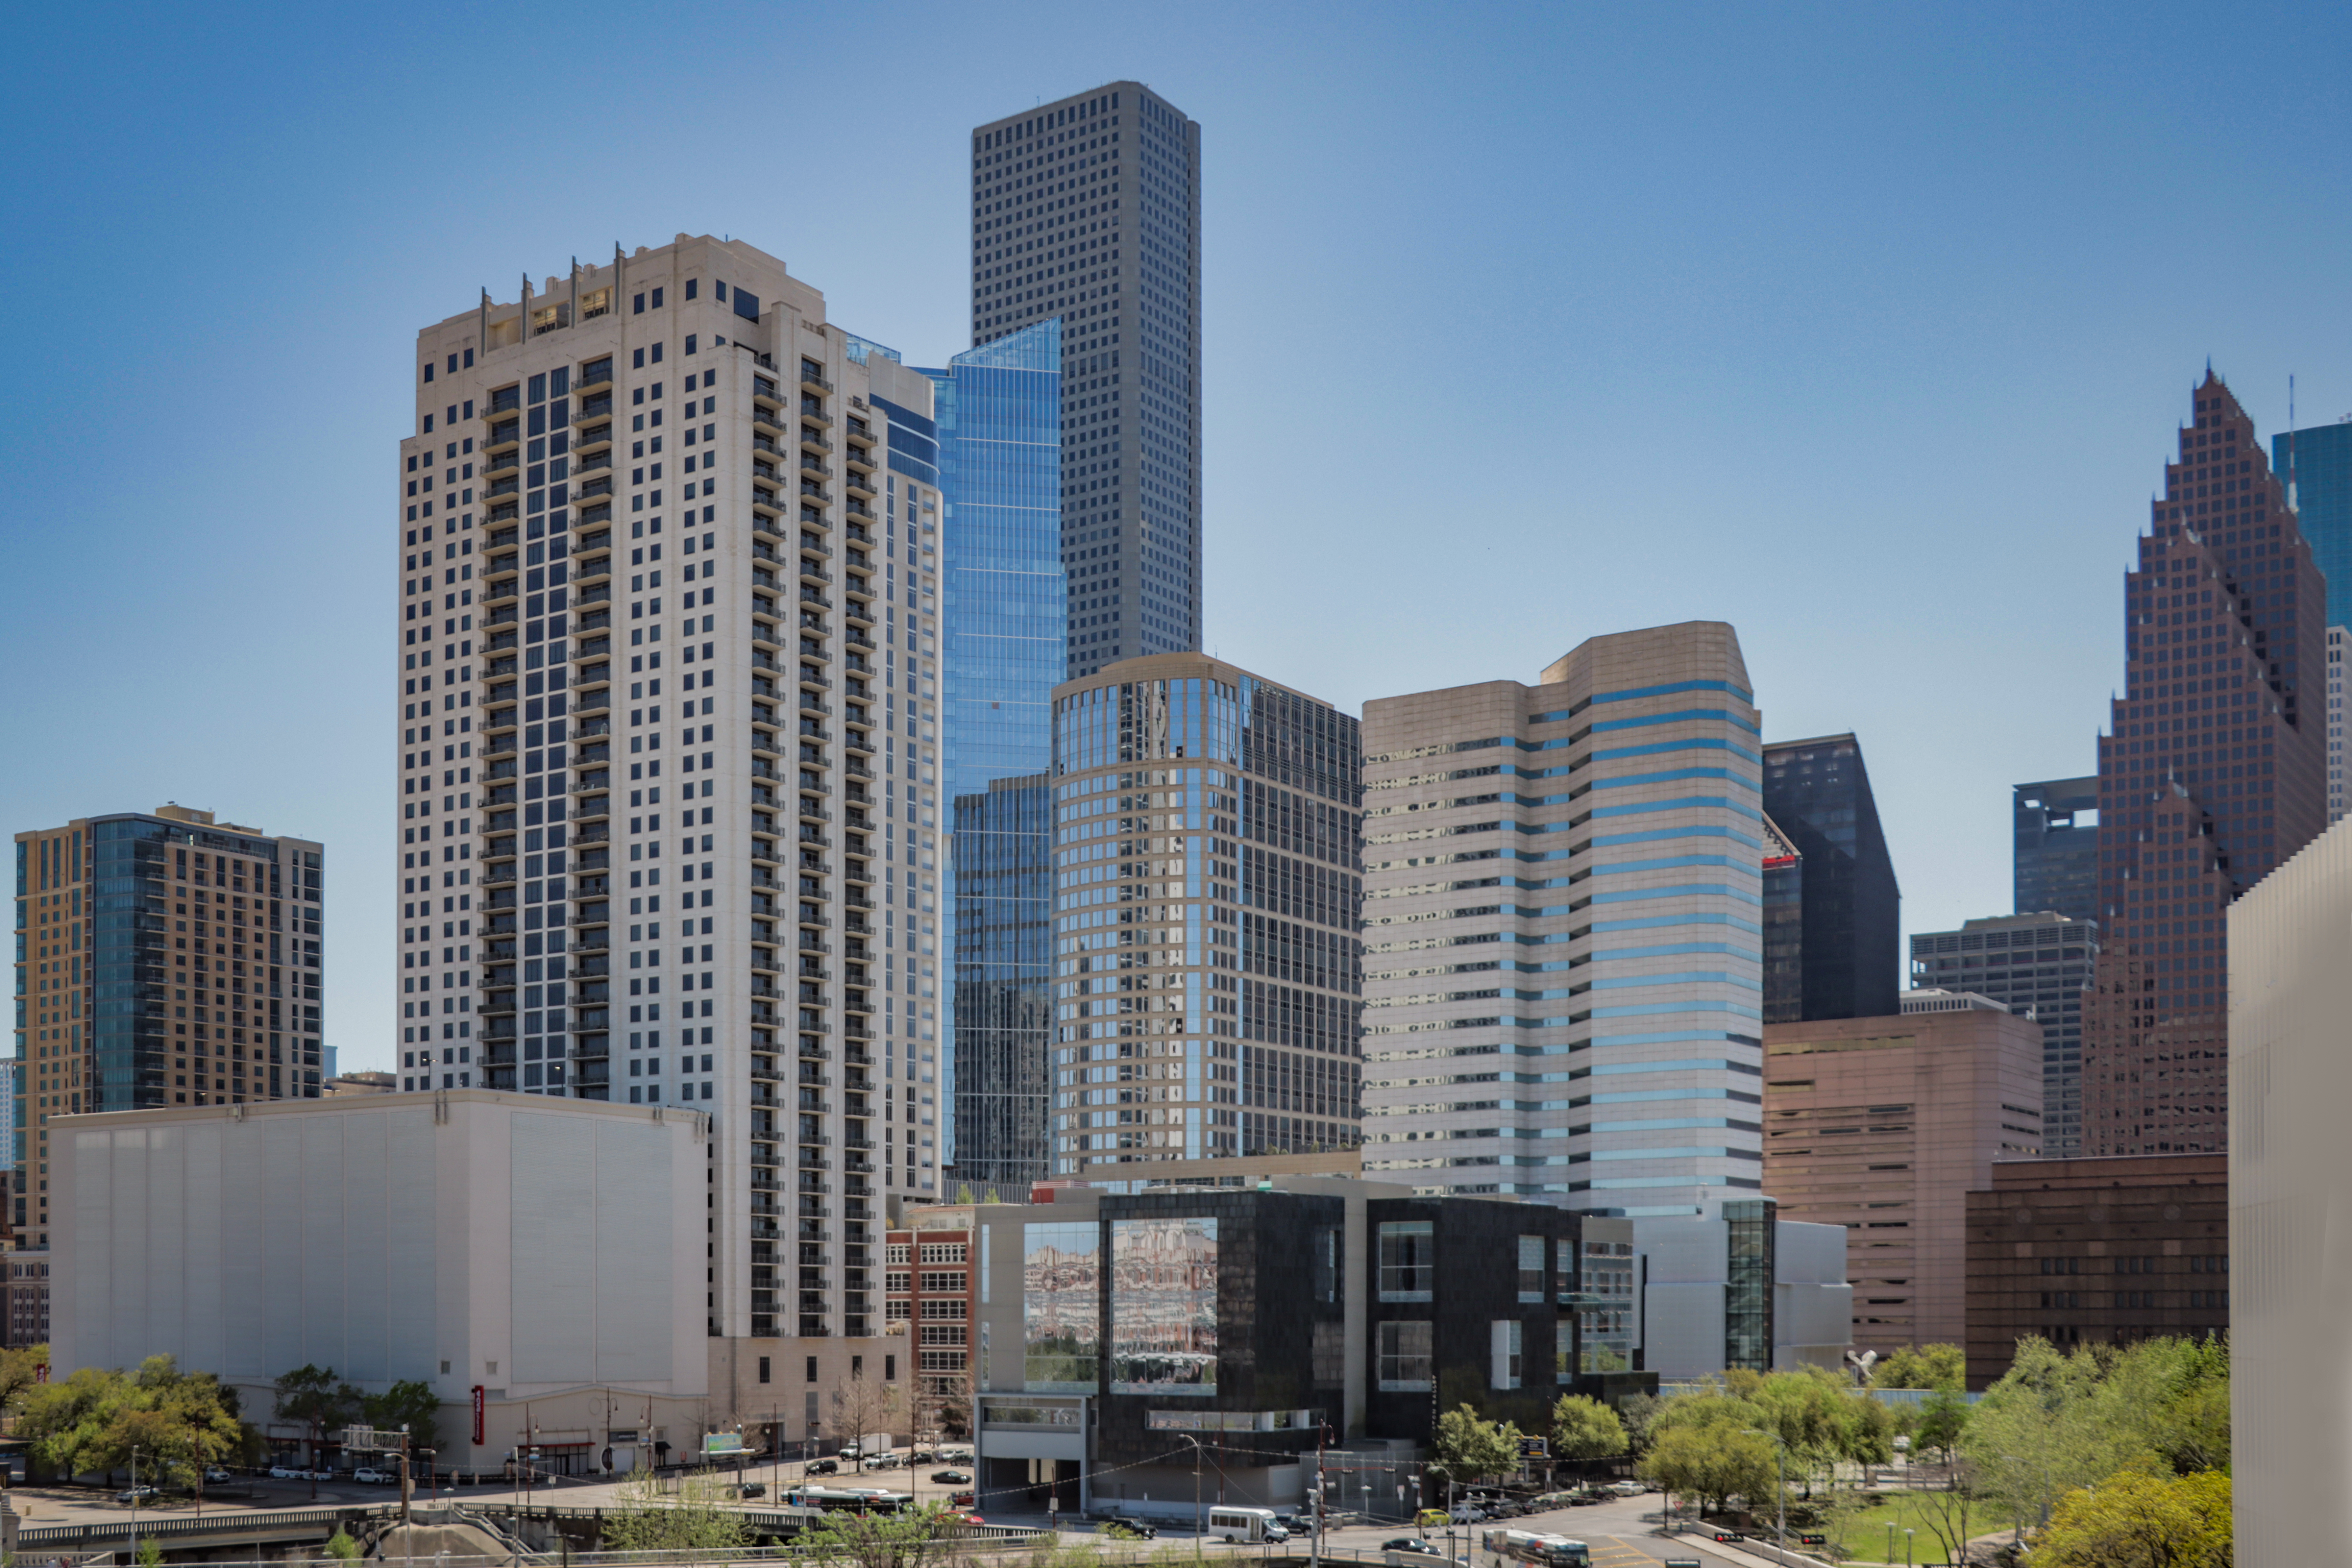
buildings, skyscraper, sky, building, property, plant, tower, tower block, urban design, neighbourhood, biome, condominium, residential area, real estate, morning, commercial building, cityscape, facade, city, metropolis, house, apartment, mixed use, composite material, headquarters, landscape, tree, downtown, suburb, corporate headquarters, skyline, reflection, transport